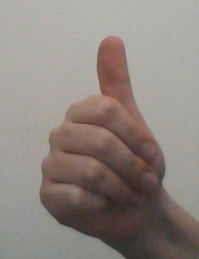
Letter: aleff